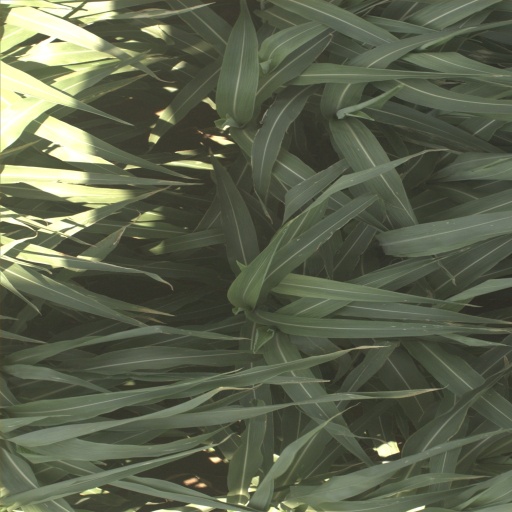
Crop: sorghum